Euclid Creek

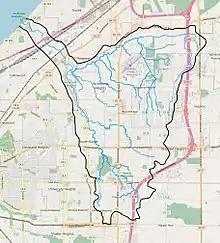
Euclid Creek watershed

The Euclid Creek watershed is almost unique among Ohio streams in that it contains no agricultural land and is more than 80 percent developed. The undeveloped land is projected to become built up within the next few decades by light industrial, office, residential, and retail construction. Residential development is likely to be apartment buildings or clustered townhouses, keeping with a national trend away from single-family homes. This will put new pressure on the water quality of Euclid Creek. Cuyahoga County Airport is the largest landowner within the watershed. Six east branch tributaries travel through, under, or adjacent to the airport's .